Delta Force 2: The Colombian Connection

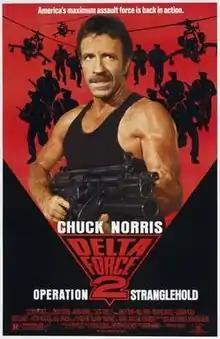
Theatrical release poster

Delta Force 2: The Colombian Connection is a 1990 American action film, and a sequel to the 1986 Chuck Norris film "The Delta Force", also starring Norris as Major Scott McCoy. It is the second installment in "The Delta Force" film series. In this film, McCoy, now a colonel, leads his Delta team into the fictional South American country of San Carlos to rescue hostages and stop the flow of cocaine into the United States.